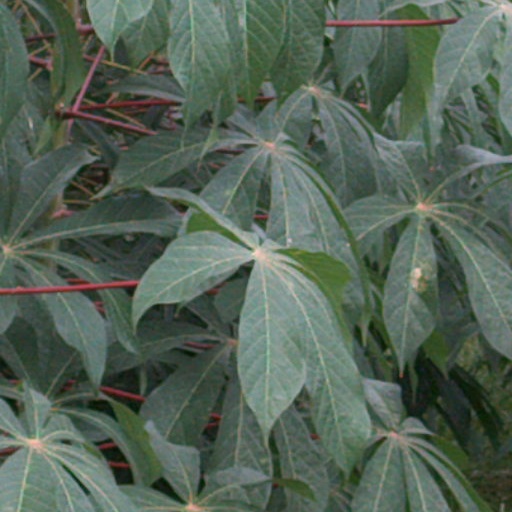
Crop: cassava